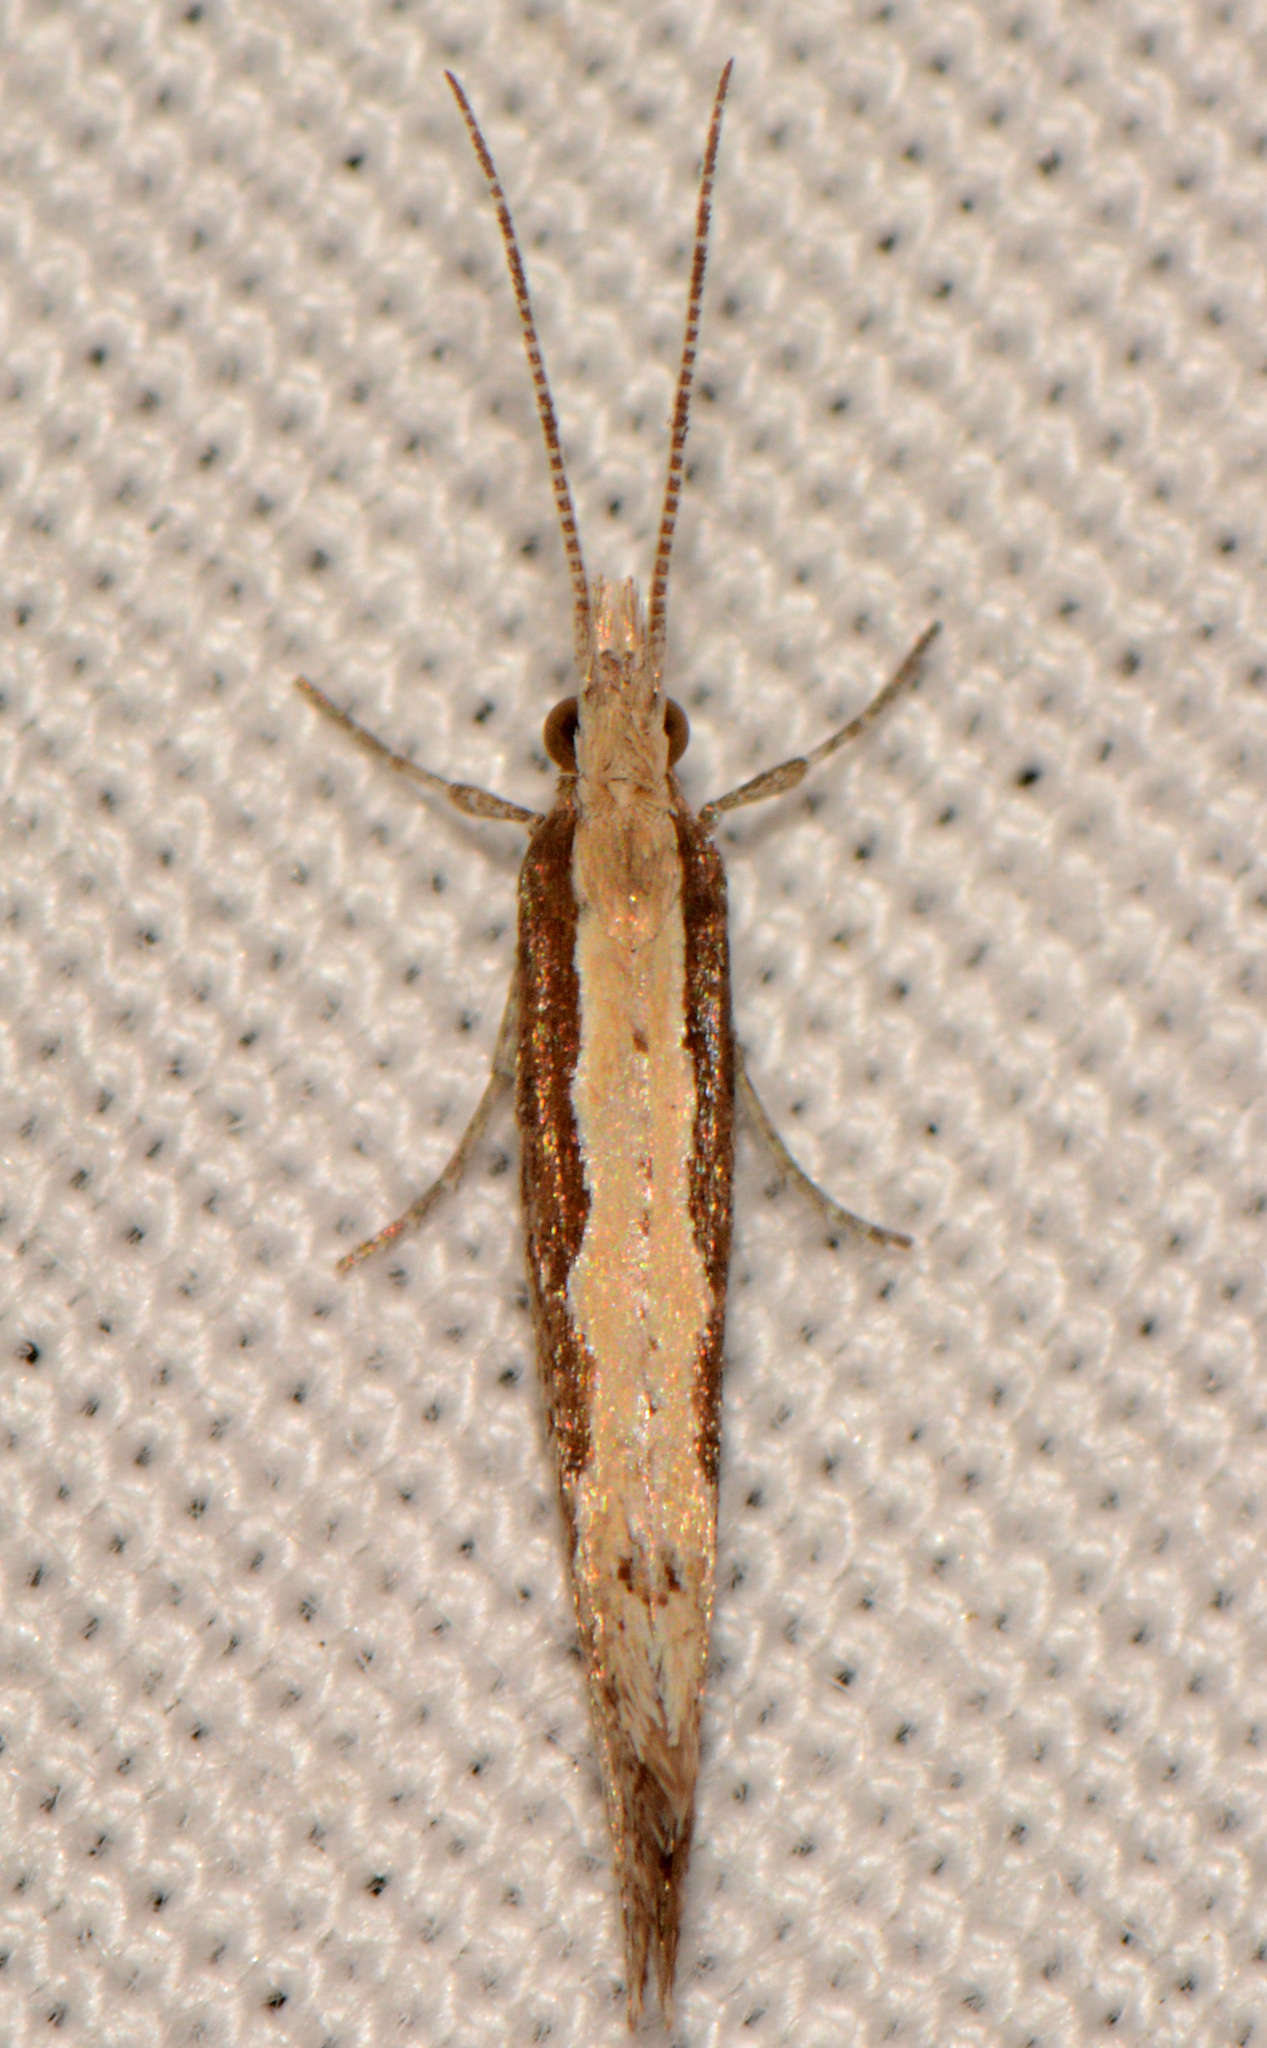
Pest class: diamondback_moth